Flying pendulum clock

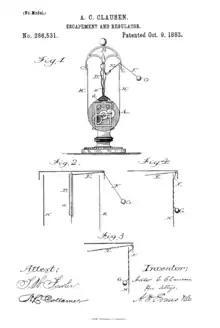
Picture of the mechanism

A flying pendulum clock is a clock that uses a flying pendulum escapement mechanism. A small metal ball, connected by string, wraps around one brass post, then unwinds before repeating on the other brass post.